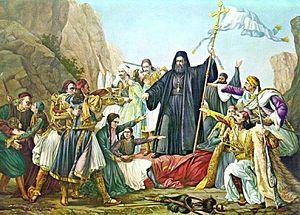
La guerre d’indépendance grecque, ou Révolution grecque, est le conflit durant lequel les Grecs, finalement soutenus par les grandes puissances, réussirent à obtenir leur indépendance de l'Empire ottoman.